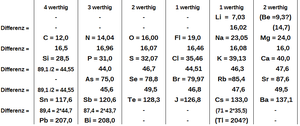
Julius Lothar Meyer est un chimiste allemand et médecin qui a participé à la conception du tableau périodique des éléments. Il fut le frère du physicien allemand Oskar Emil Meyer.